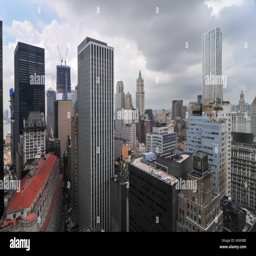
aerial view of the skyscrapers